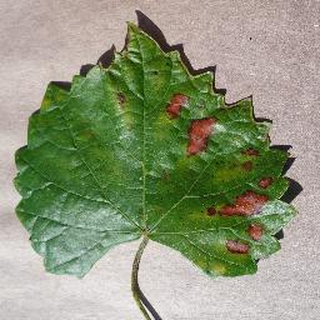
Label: grape_esca_black_measles